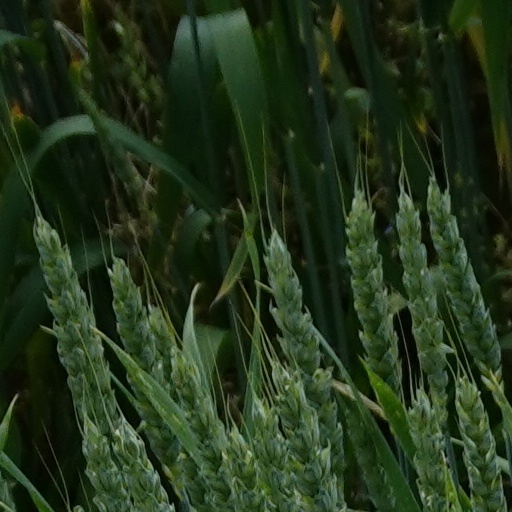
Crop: wheat